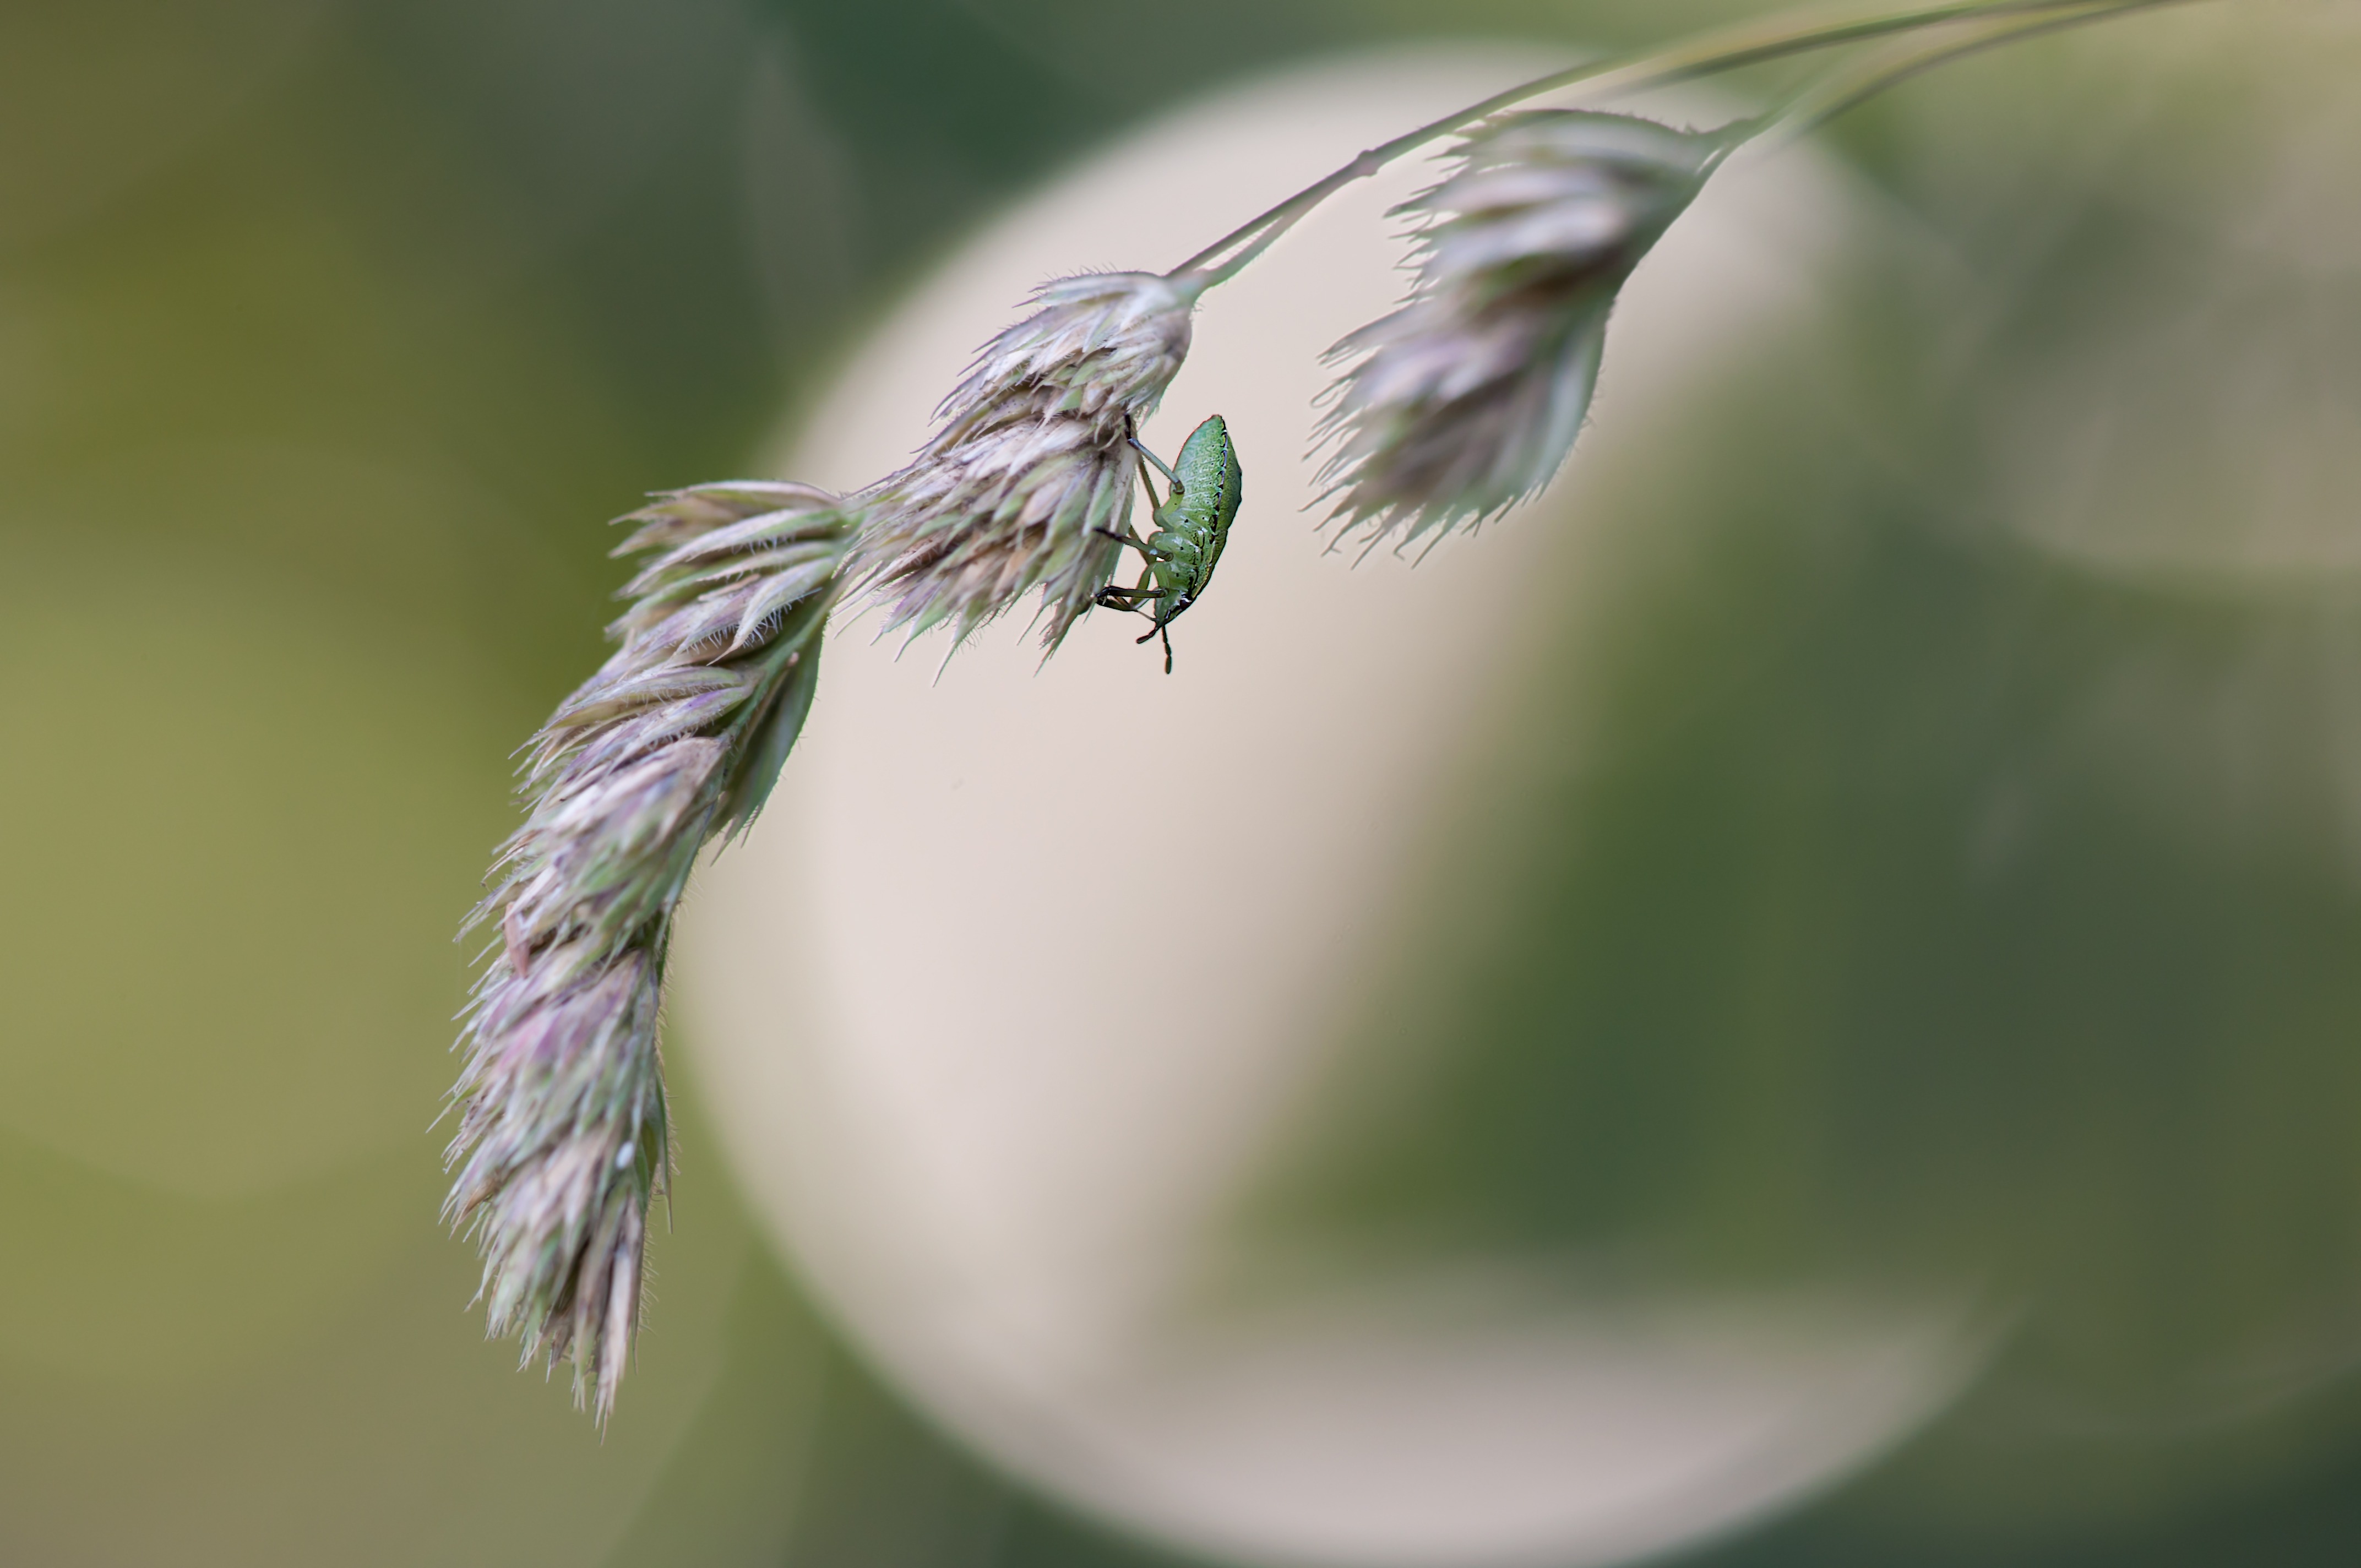
nature, grass, branch, bird, wing, plant, photography, leaf, flower, petal, green, beak, insect, bug, flora, fauna, close up, lichtspiel, eye, macro photography, larval stage, grass family, perching bird, green stinkwanze, palomena prasina, bug larva, blur circles